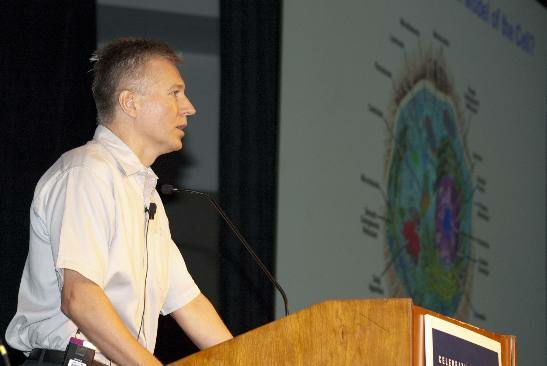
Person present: Yes